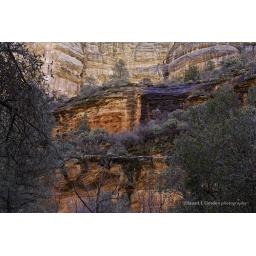
The beautiful red rock sandstone and limestone walls of Boynton Canyon near Sedona, Arizona.